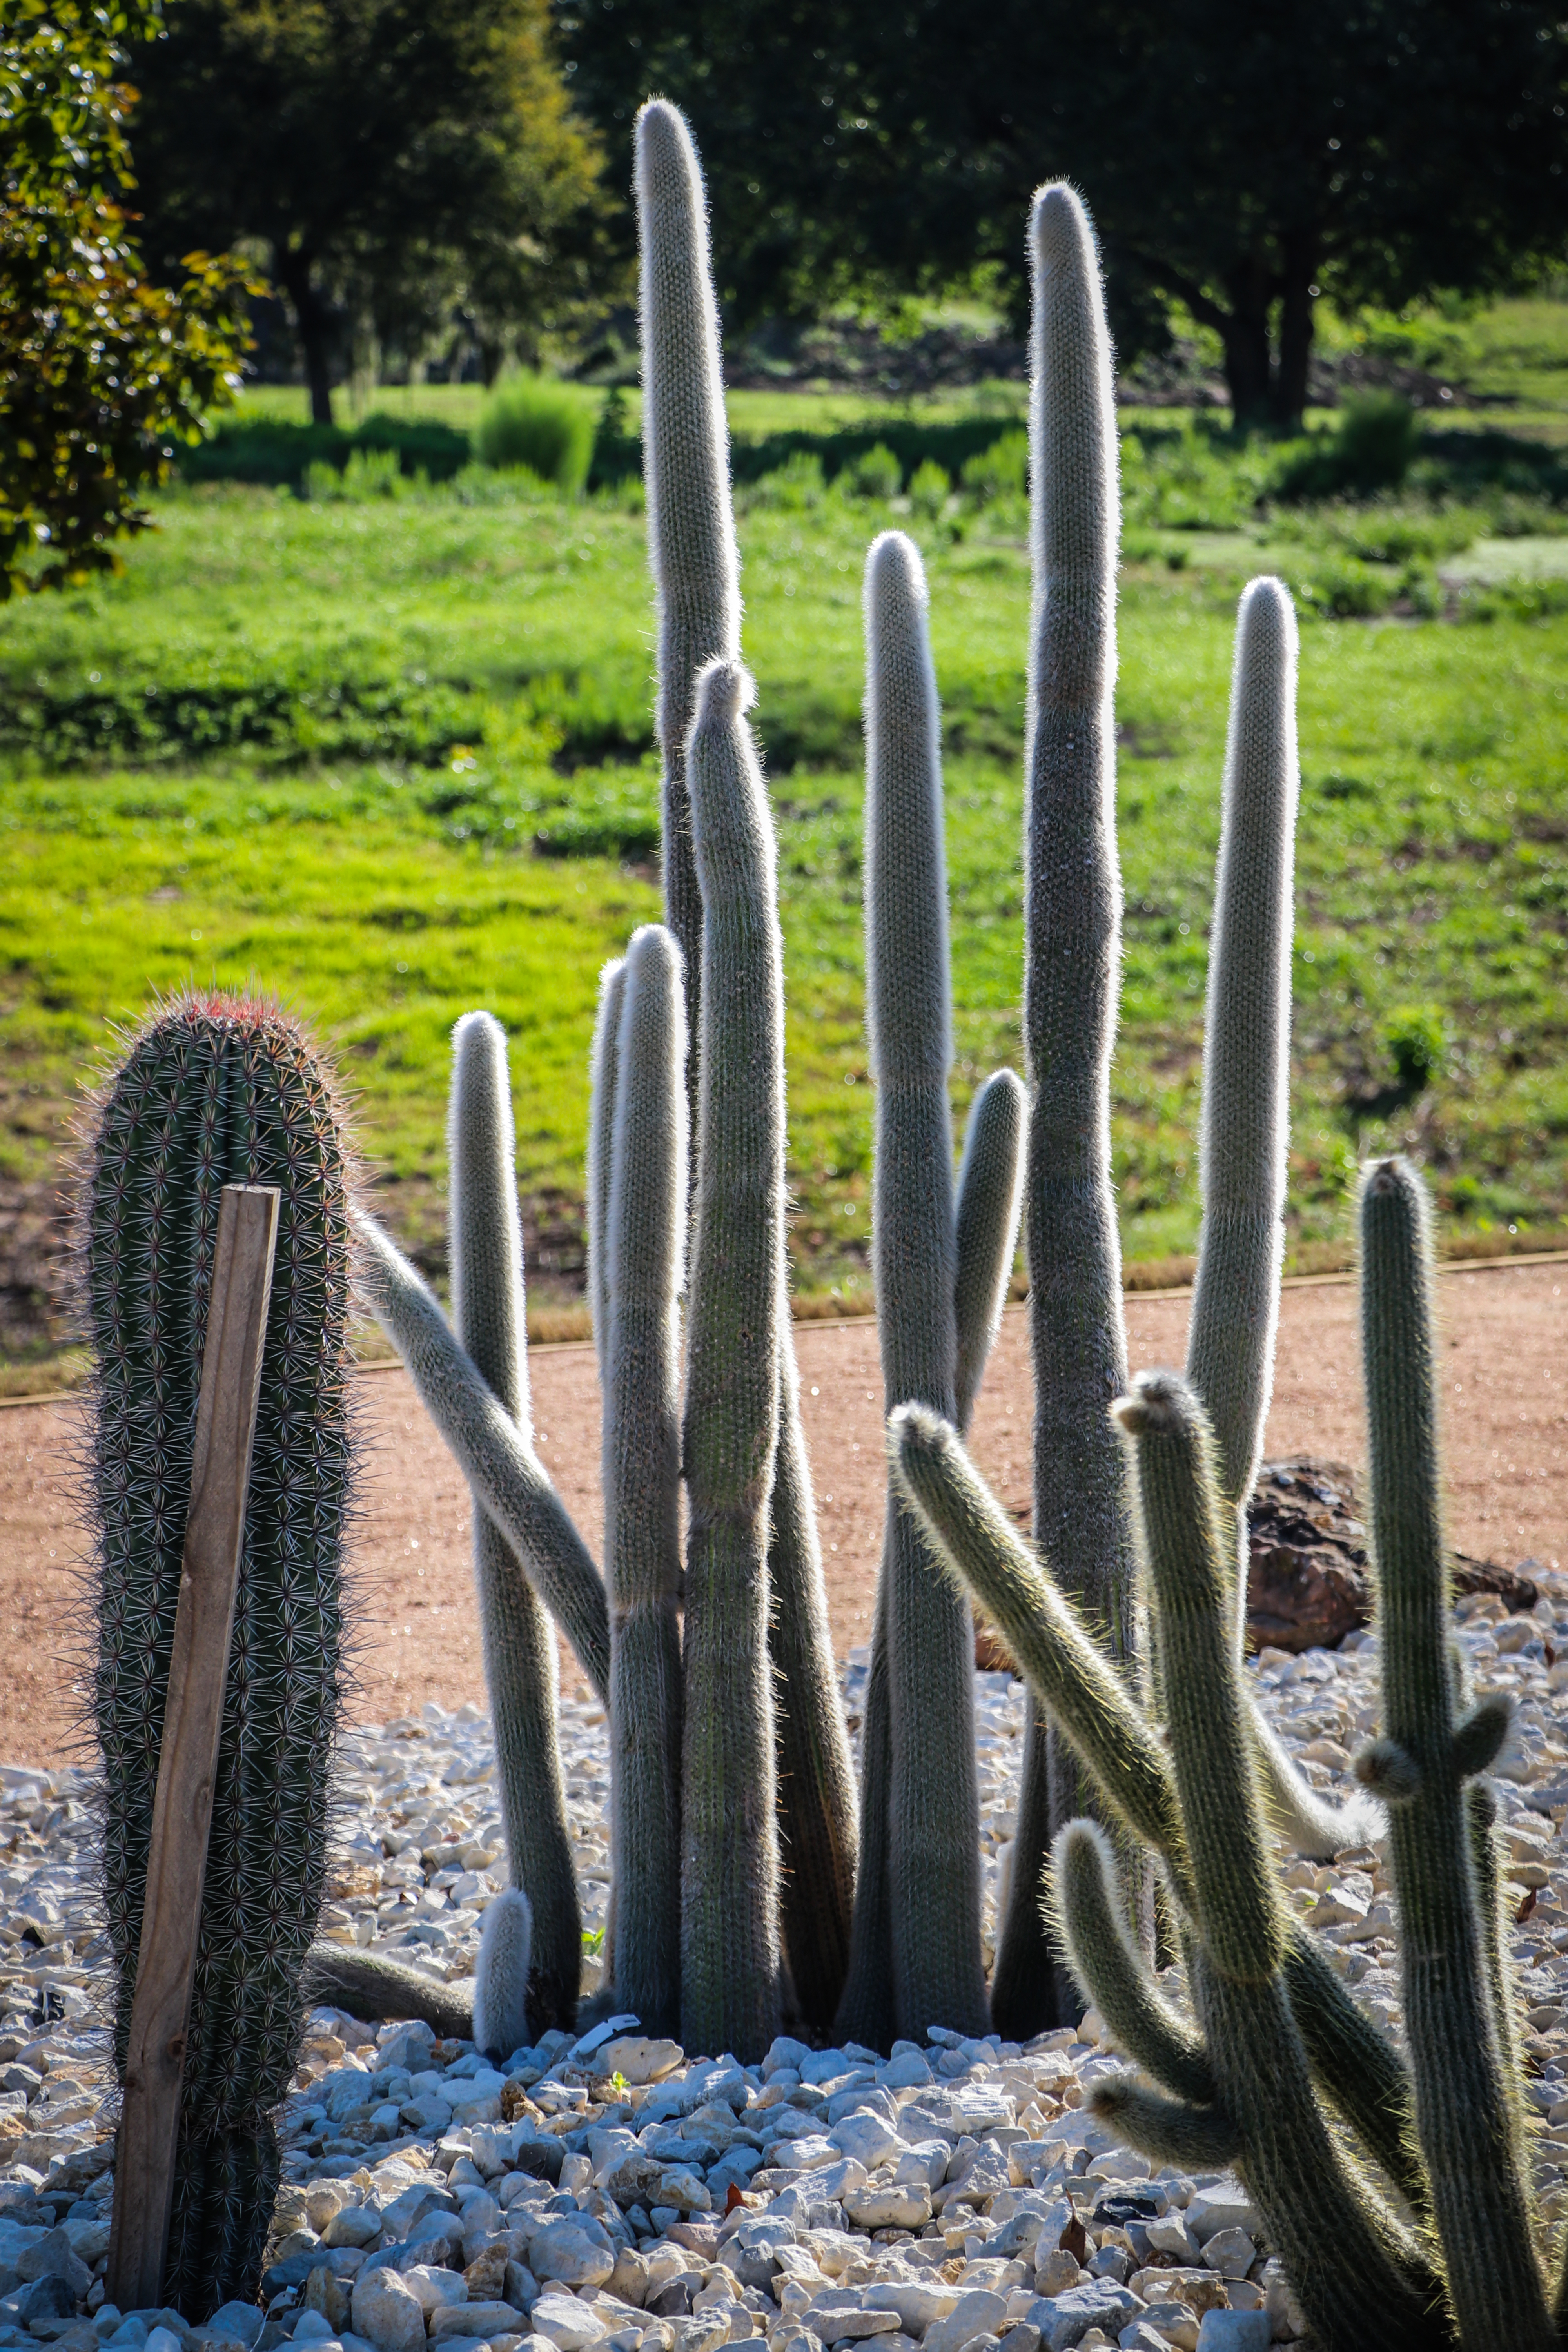
plants, cactus, saguaro, plant, botany, flower, san pedro cactus, caryophyllales, landscape, tree, hedgehog cactus, wood, succulent plant